Sir Harry Trelawny, 5th Baronet

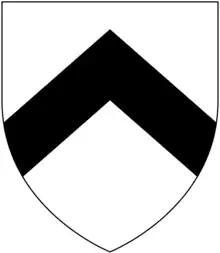
Arms of Trelawny: "Argent, a chevron sable"

Sir Harry Trelawny, 5th Baronet (1687 – 7 April 1762), of Whitleigh, Devon, was a British Army officer and Tory politician who sat in the House of Commons from 1708 to 1710.